2156 Kate

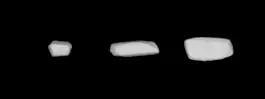
Lightcurve-based 3D-model of "Kate"

A large number of rotational lightcurves were obtained from photometric observations. They gave a well-defined rotation period of 5.620 to 5.623 hours with a brightness variation between 0.5 and 0.9 magnitude.